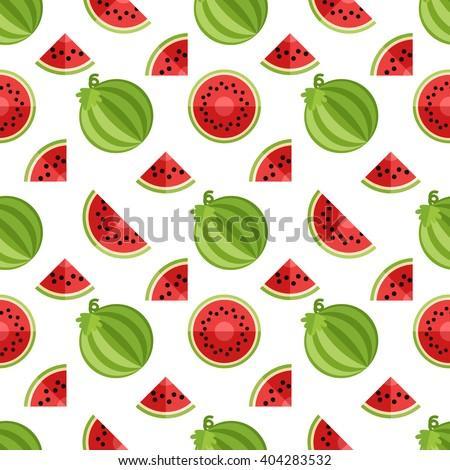
vector seamless pattern with tropical fruits in a flat style .